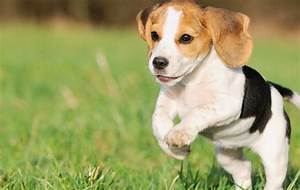
Label: cane